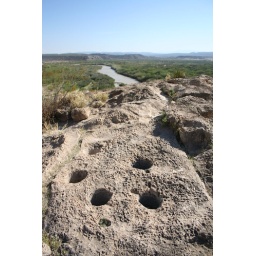
Mortar holes are found along the river. American Indians ground mezquite beans or grass seeds in these holes.